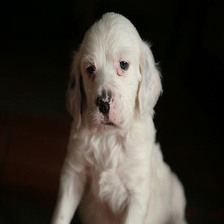
Species: dog
Breed: english setter